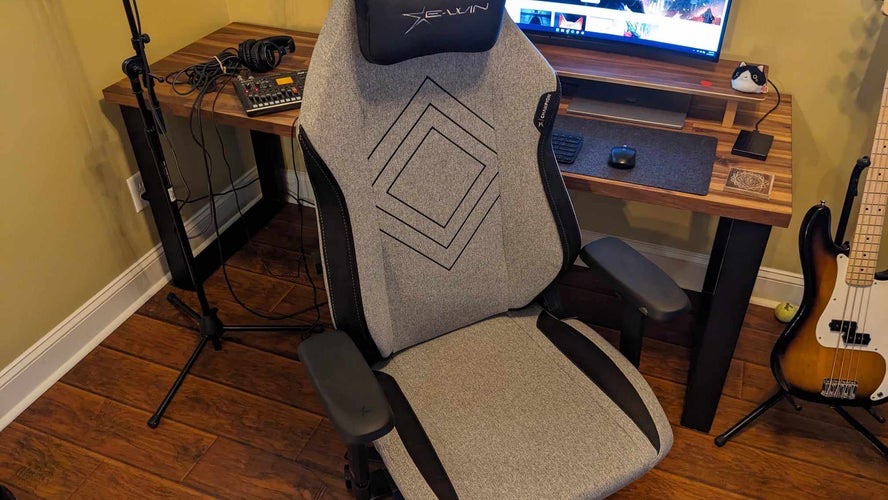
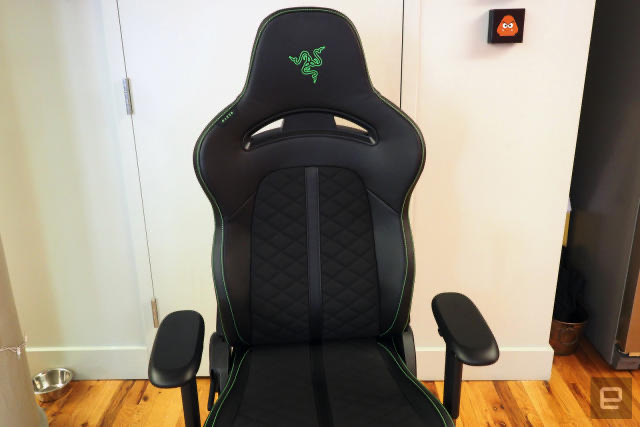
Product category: items_chair
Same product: no